Mortar (weapon)

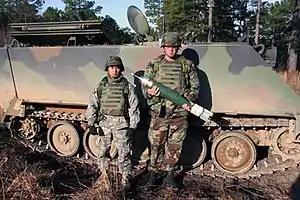
Soldiers standing in front of an M1064 mortar carrier, holding a XM395 Precision Guided Mortar Munition prototype at Fort Benning, Georgia, February 2006

Ammunition for mortars generally comes in two main varieties: fin-stabilised and spin-stabilised. Examples of the former have short fins on their posterior portion, which control the path of the bomb in flight. Spin-stabilised mortar bombs rotate as they travel along and leave the mortar tube, which stabilises them in much the same way as a rifle bullet. Both types of rounds can be either illumination (infrared or visible illumination), smoke, high explosive, and training rounds. Mortar bombs are often referred to, incorrectly, as "mortars".